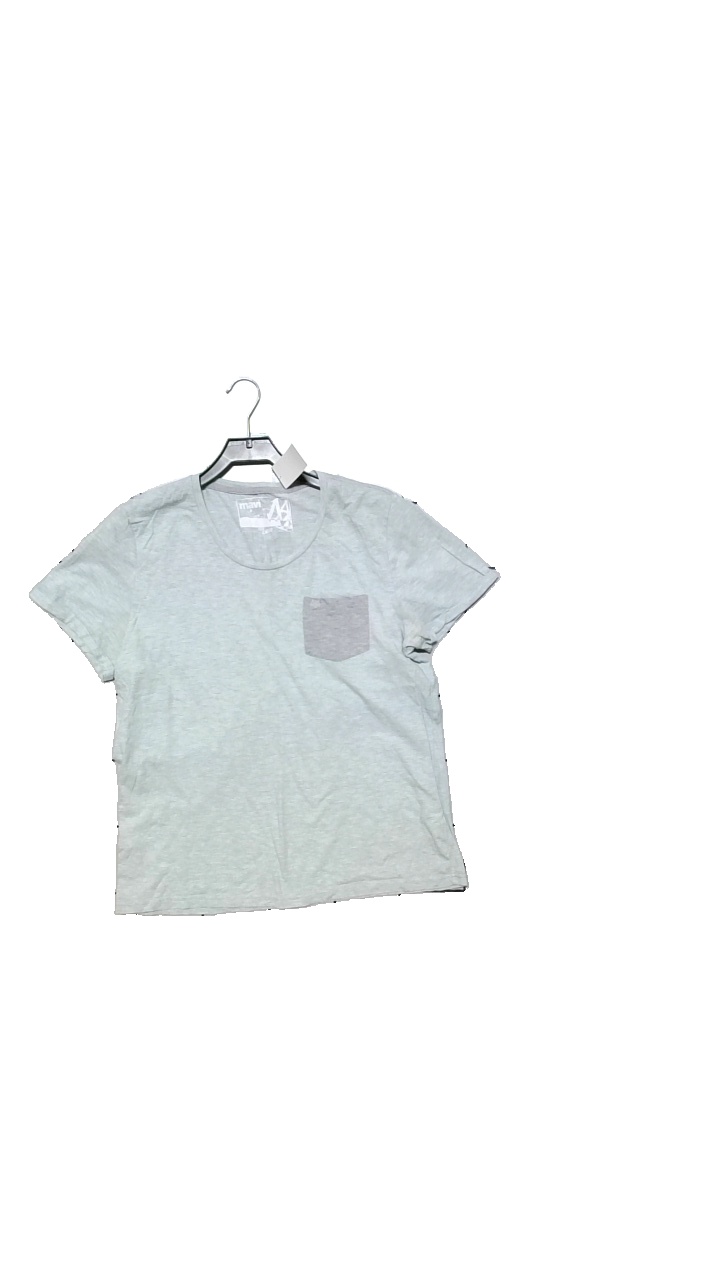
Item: T-shirt (Unisex)
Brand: Mavi
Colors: Grey, Green
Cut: Regular, C-collar
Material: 100%Cotton
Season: All
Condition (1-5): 3
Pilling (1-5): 4
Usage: Reuse
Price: <50